Andrew Flintoff

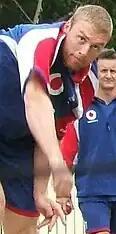
Flintoff bowls in the nets at Adelaide Oval

In February 2006 following England captain Michael Vaughan and vice-captain Marcus Trescothick becoming unavailable for the first Test match against India, Flintoff was named captain of the England team and subsequently announced that he would be staying in India for the entire Test series, although he and his wife were expecting their second child. His wife gave birth to a son, Corey, shortly before the second Test on 9 March.